Government House (Thessaloniki)

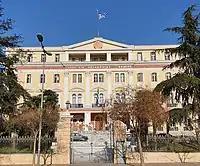
The building today

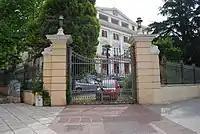
Entrance view

The Konak (also known as the Government House (Διοικητήριο)) is an Ottoman-era building in central Thessaloniki, Greece. Originally built in 1891 as the residence ("konak") of the governor-general ("vali") of the Salonica Vilayet and the seat of the Ottoman authorities, it now houses the Ministry of Macedonia and Thrace.